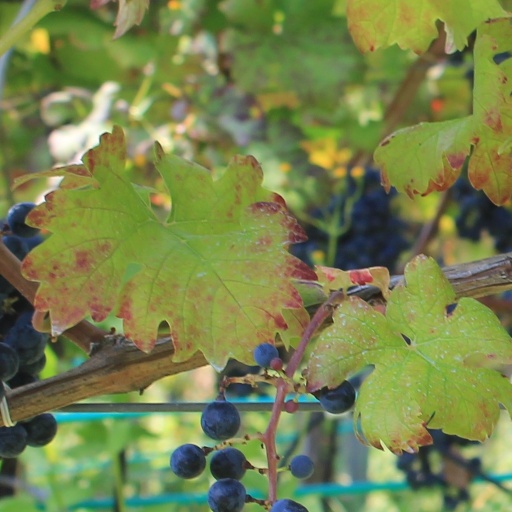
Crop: grape